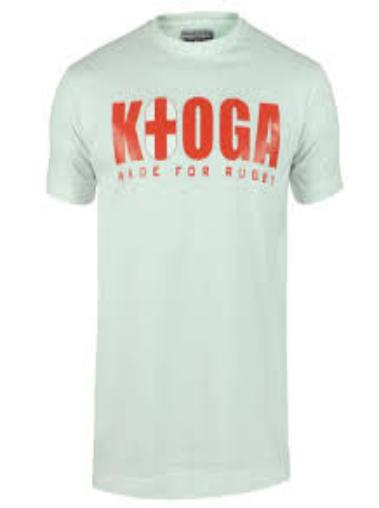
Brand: KooGa
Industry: Clothes